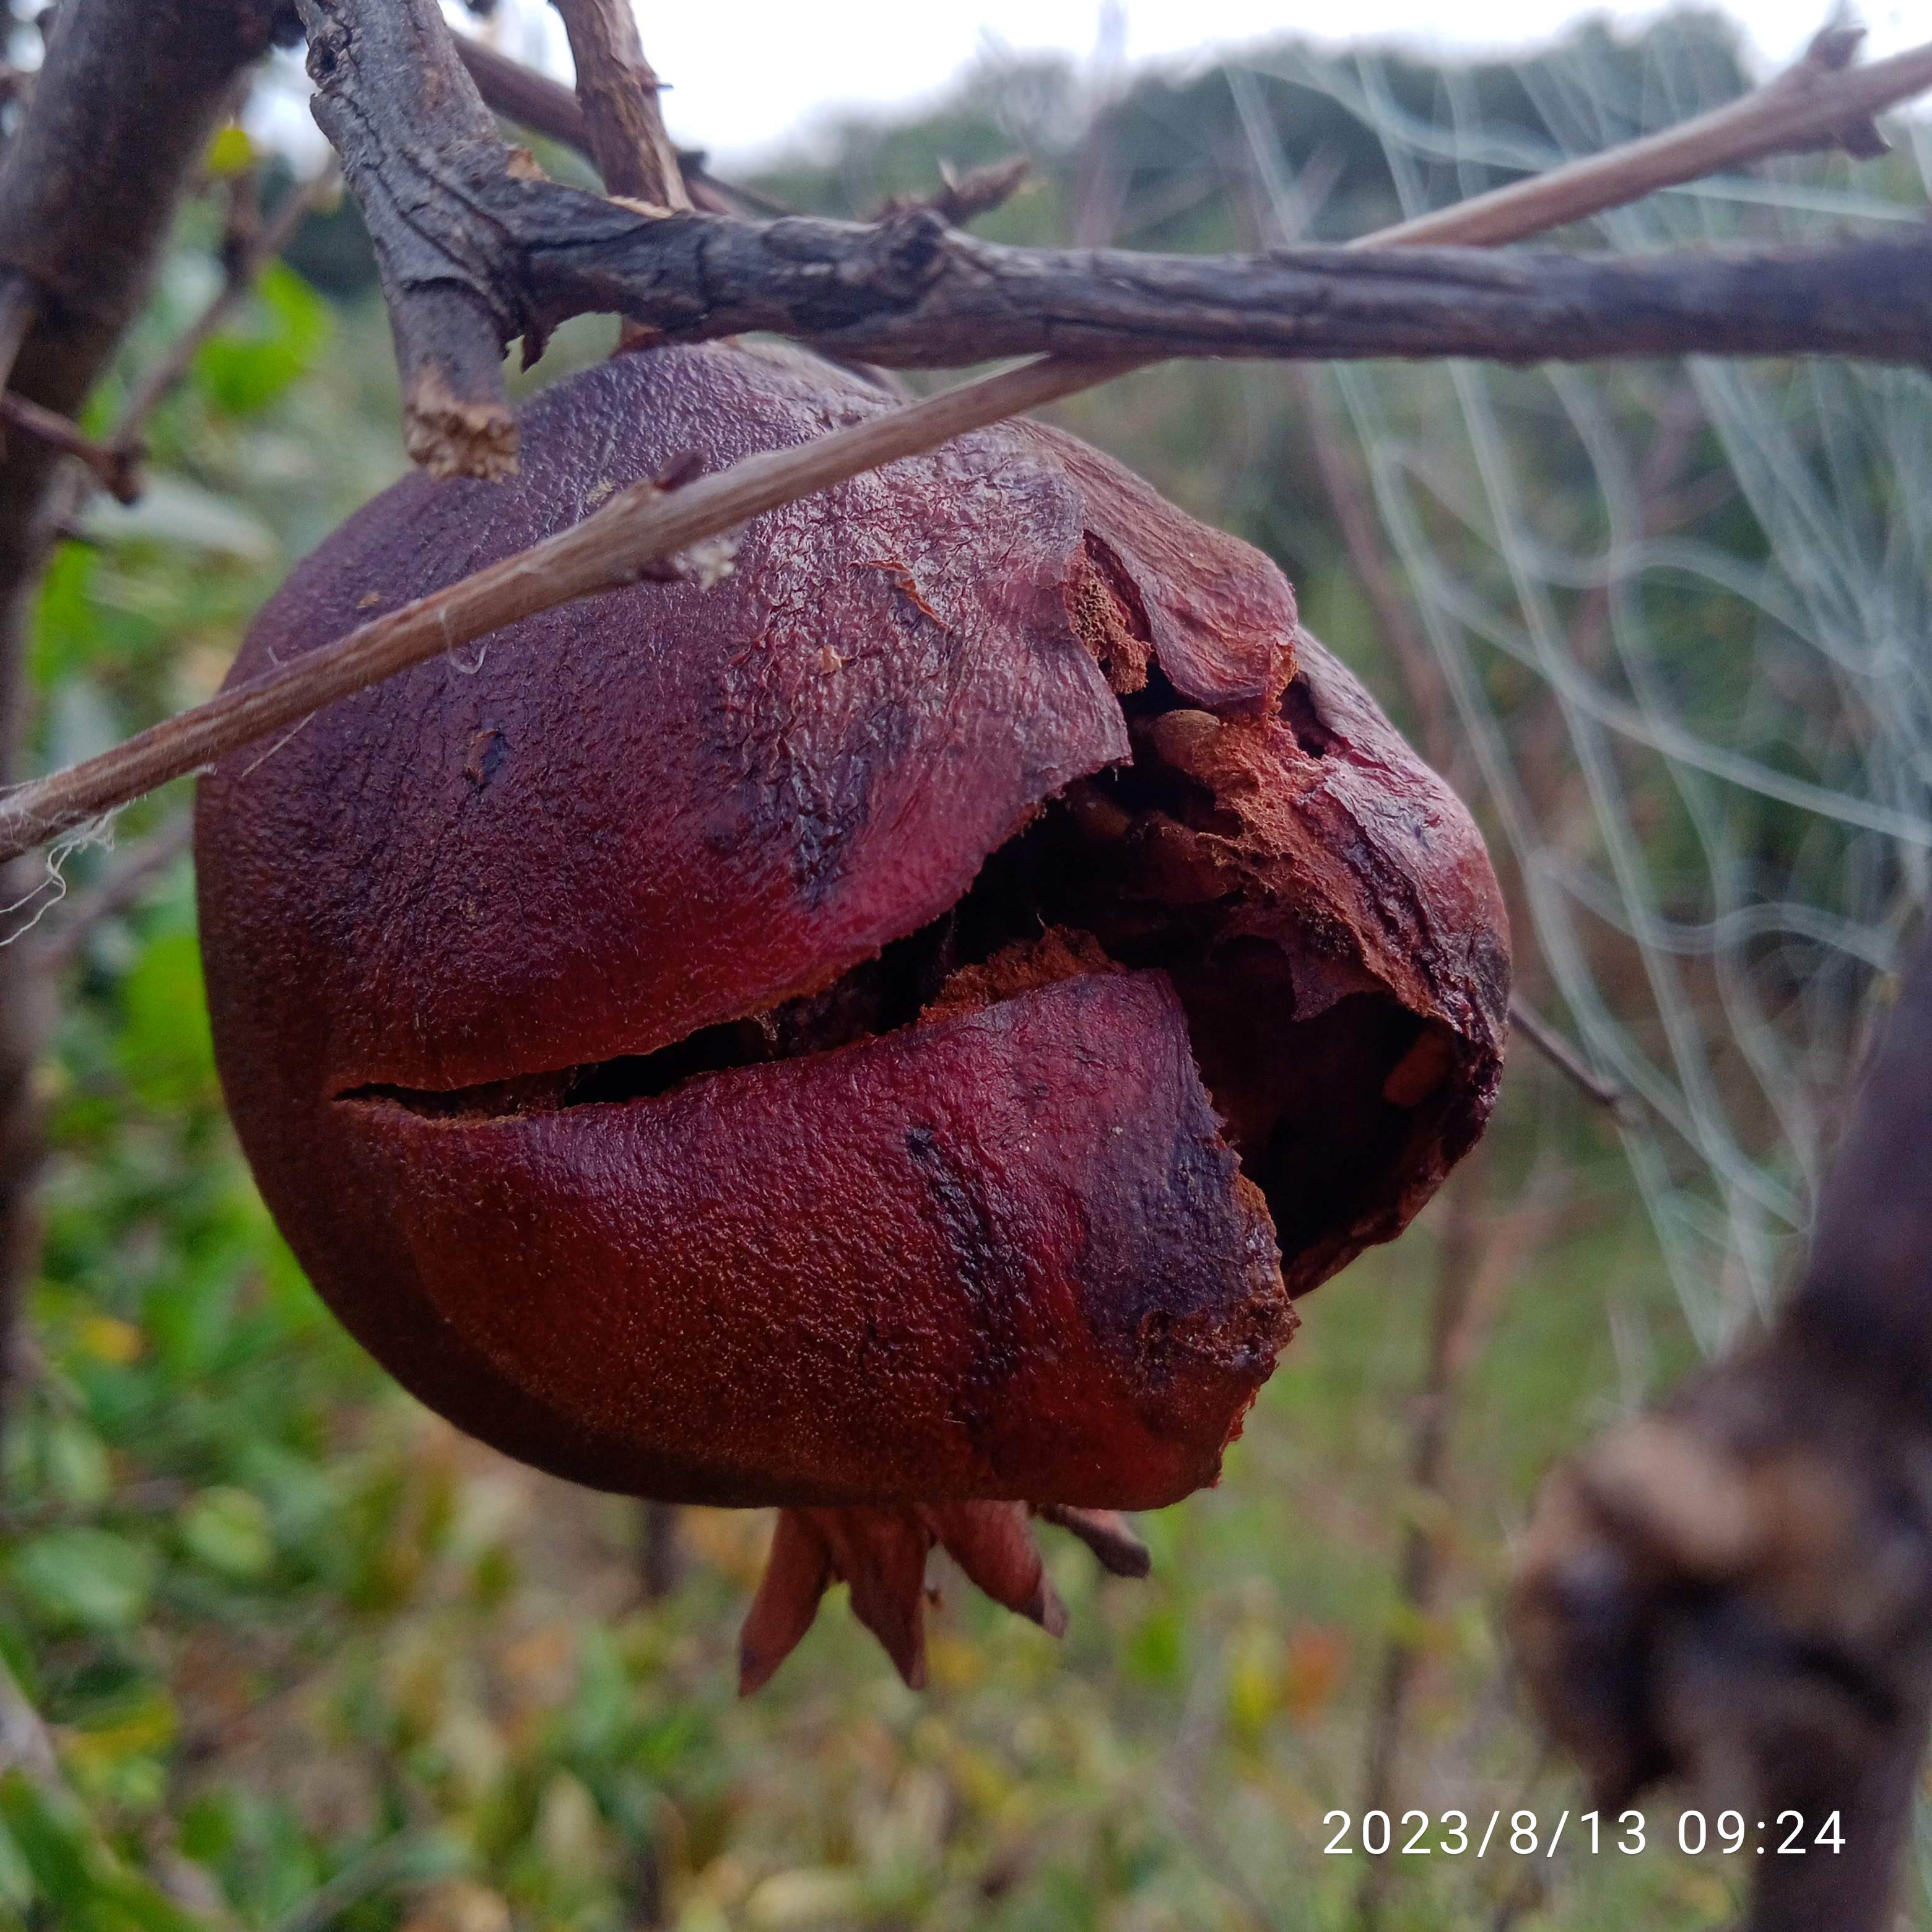
Label: Bacterial_Blight